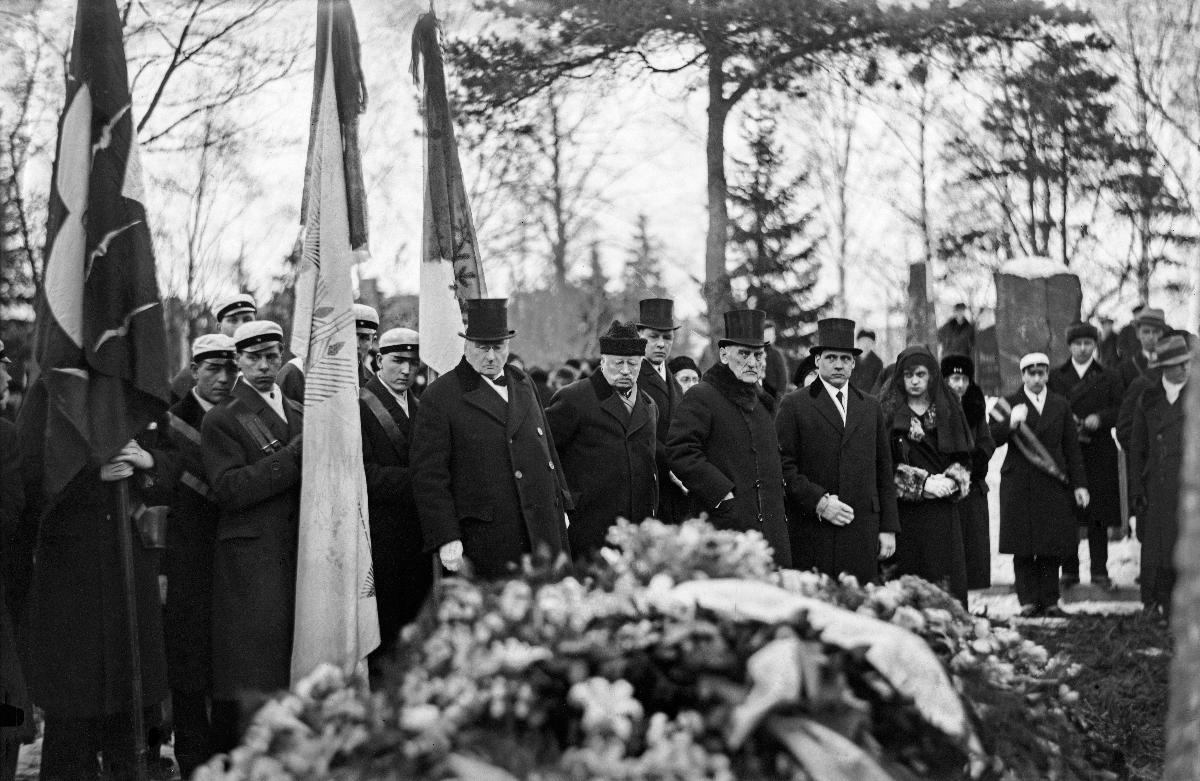
Akseli Gallen-Kallelan hautajaiset
Akseli Gallen-Kallelas begravning; The funeral of Akseli Gallen-Kallela
sisällön kuvaus: Taidemaalari Akseli Gallen-Kallelan hautajaiset Helsingissä 19.3.1931. Arkunlasku Hietaniemen vanhalla hautausmaalla. content description: Finnish painter Akseli Gallen-Kallela's funeral in Helsinki 19.3.1931. innehållsbeskrivning: Konstnär Akseli Gallen-Kallelas begravning i Helsingfors 19.3.1931. Kistnedläggning på Sandudds gamla begravningsplats.
Kuvaaja: Sundström, Hugo, kuvaaja
Vuosi: 1931
Paikka: Suomi, Uusimaa, Helsinki
Aiheet: Vallgren, Ville; taidemaalarit; hautajaiset; siunaaminen; hautajaissaattueet; HBL; painters (visual artists); funerals; blessing (activity); artists; painters; funeral; service; funeral procession; målare (konstnärer); jordfästningar; välsignande; konstnärer; bildkonstnärer; begravning; jordfästning; välsignelse; procession; tåg